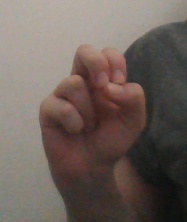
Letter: gaaf